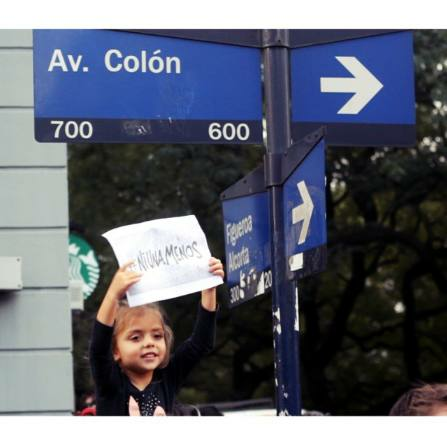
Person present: Yes